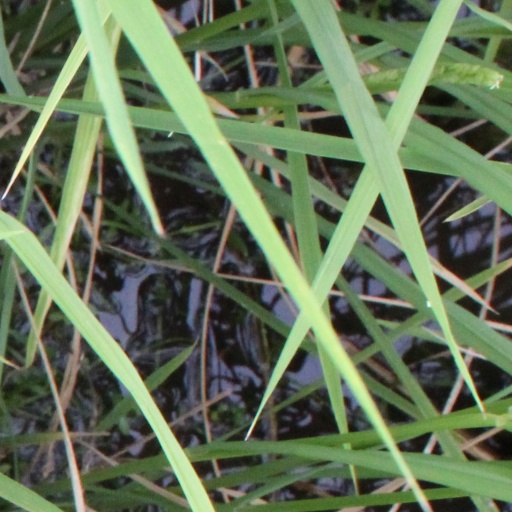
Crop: rice